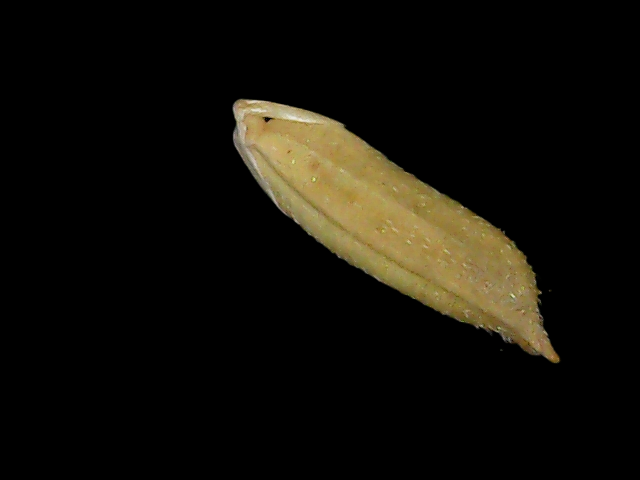
Rice variety: Bd49